Hermes Street

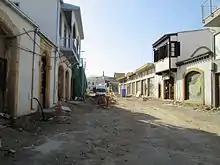
Regeneration project in 2013.

Before Venetian times the River Pedieos course ran through the centre of the town, however this was then diverted when the new walls were built. The old river bed then became an open sewer until the arrival of the British in 1878. They found the city's sanitation to be in an appalling state so they decided the ownership of the land should be given to anyone who could assist in rebuilding the area. Hermes Street was built in 1881 with the help of builders and labourers from the Kaimakli area. They constructed the city's main sewer under the street and built many shops on street level. The authorities gave many of the premises to the builders as a reward for their efforts.